Erin Bow

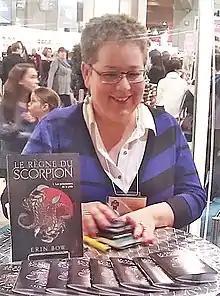
Erin Bow photographed in Montreal, Quebec, Canada at the Salon du livre de Montréal 2016.

Erin Bow ("née" Noteboom; born April 1, 1972) is an American-born Canadian author. Among other awards and honors, she won the 2011 TD Canadian Children's Literature Award for "Plain Kate", the 2014 Monica Hughes Award for "Sorrow's Knot," the 2016 Canadian Library Association Book of the Year for Children Award for "The Scorpion Rules," and a 2019 Governor General's Award for "Stand on the Sky".